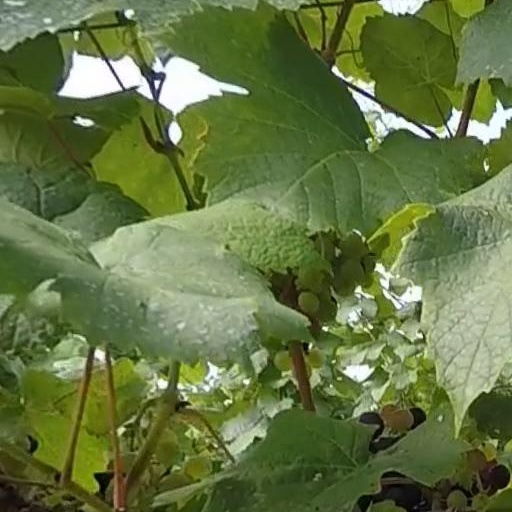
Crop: grape